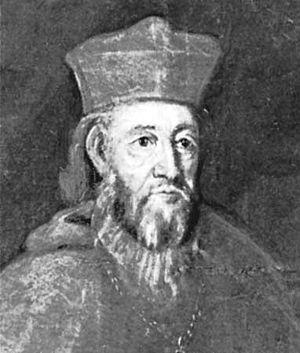
Giorgio Martinuzzi dit Frère Georges, est un prélat et un homme d'Etat hongrois du XVIᵉ siècle. Cardinal, il est régent de Transylvanie de 1540 à 1551.